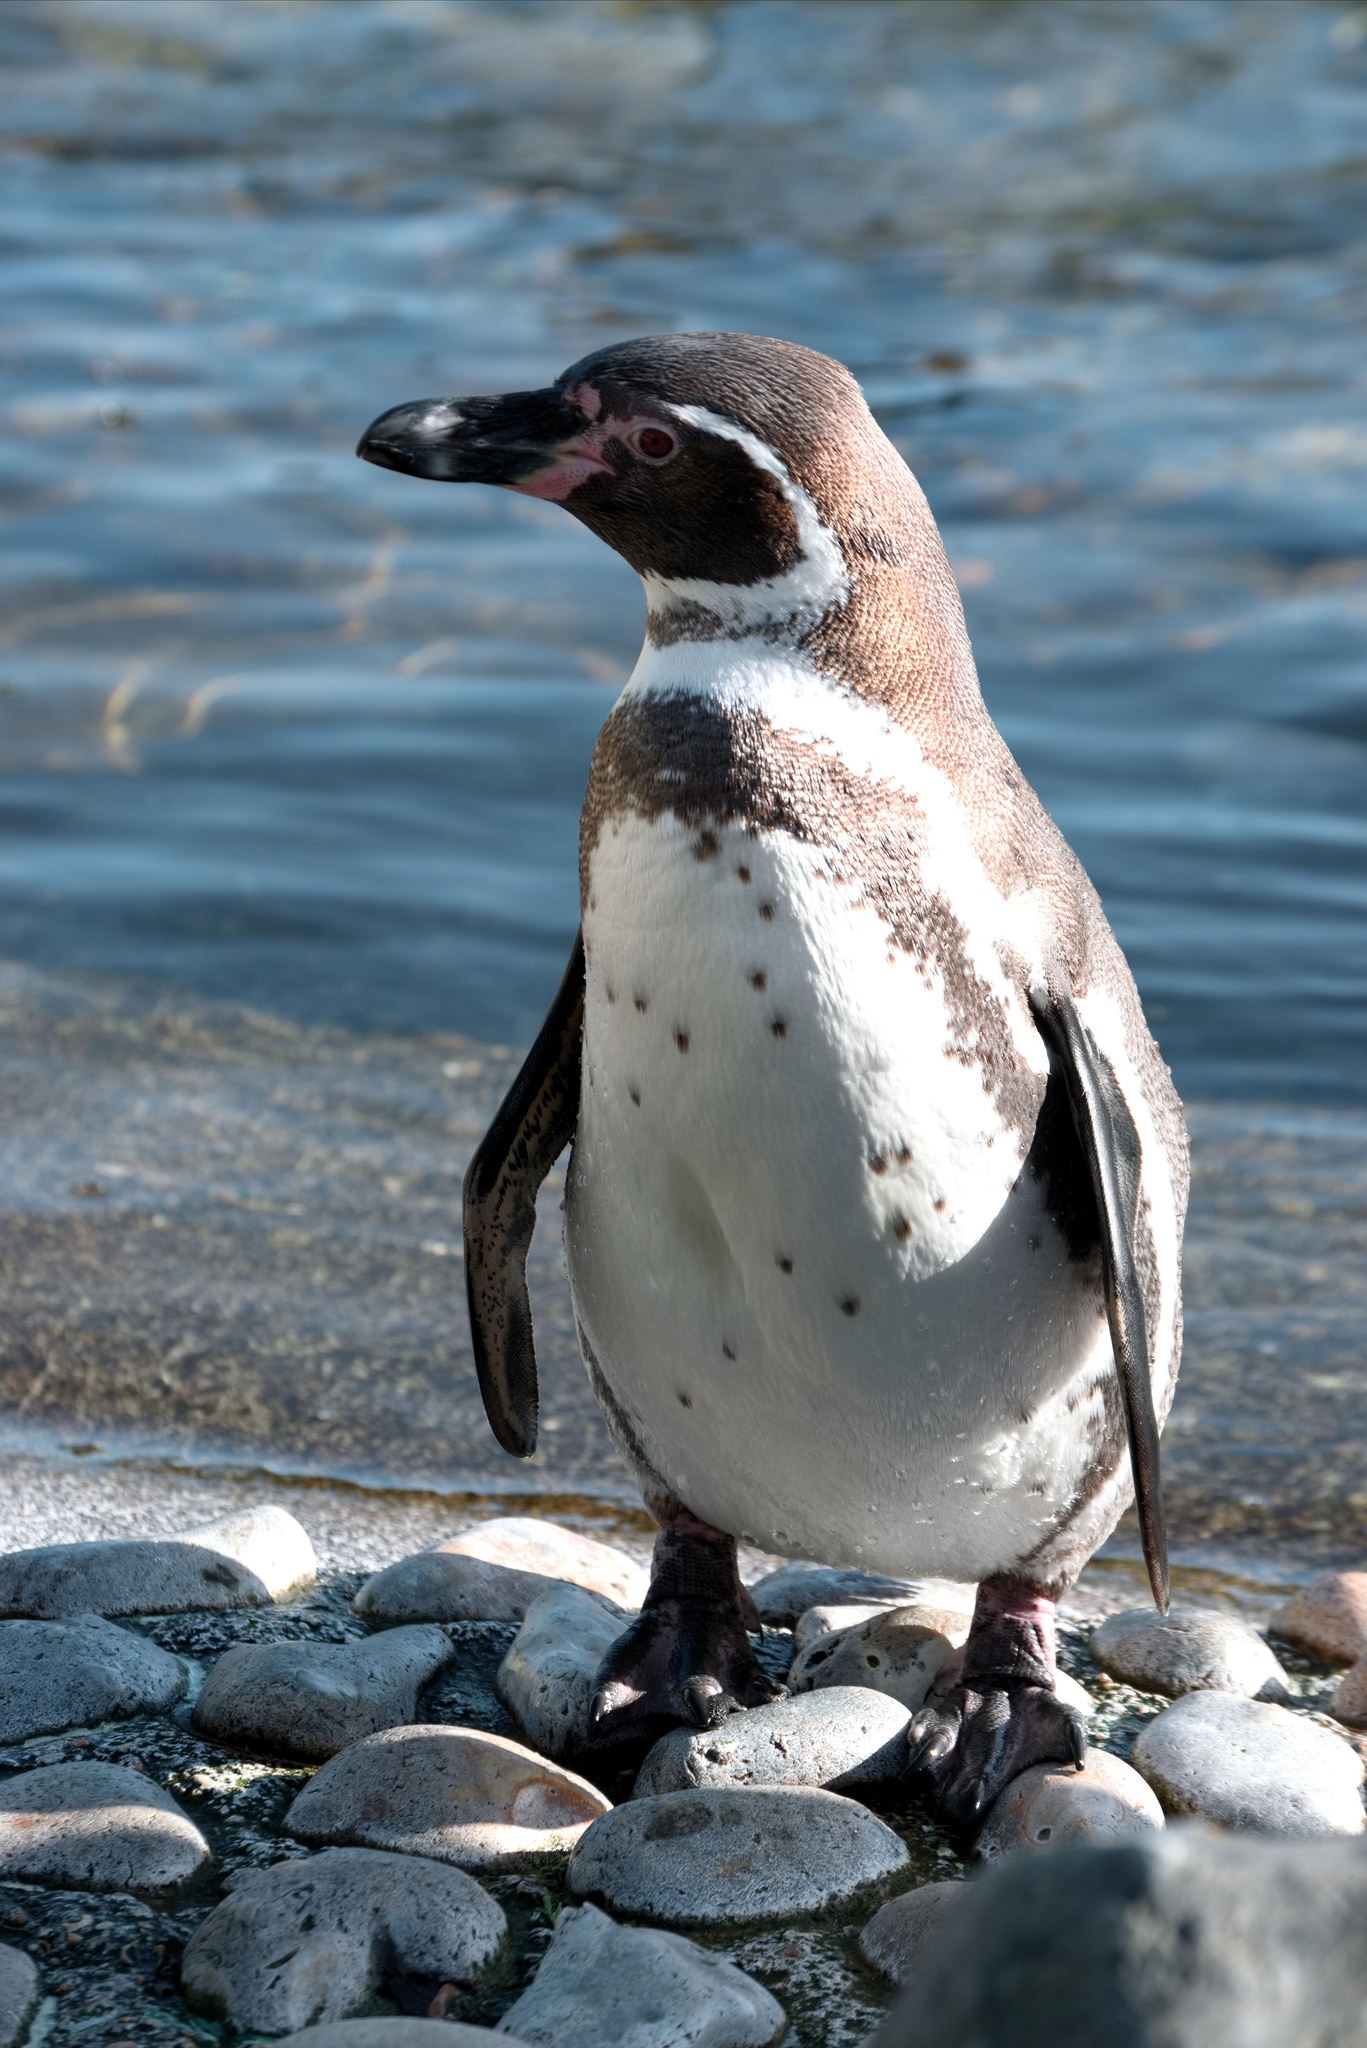
sea, nature, bird, wildlife, zoo, beak, fauna, penguin, vertebrate, albatross, humboldt, flightless bird